Movie theater

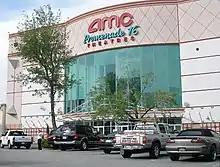
A typical multiplex (AMC Promenade 16 in Woodland Hills, Los Angeles)

Canada was the first country in the world to have a two-screen theater. The Elgin Theatre in Ottawa, Ontario became the first venue to offer two film programs on different screens in 1957 when Canadian theater-owner Nat Taylor converted the dual screen theater into one capable of showing two different movies simultaneously. Taylor is credited by Canadian sources as the inventor of the multiplex or cineplex; he later founded the Cineplex Odeon Corporation, opening the 18-screen Toronto Eaton Centre Cineplex, the world's largest at the time, in Toronto, Ontario. In the United States, Stanley Durwood of American Multi-Cinema (now AMC Theatres) is credited as pioneering the "multiplex" in 1963 after realizing that he could operate several attached auditoriums with the same staff needed for one through careful management of the start times for each movie. Ward Parkway Center in Kansas City, Missouri had the first multiplex cinema in the United States.